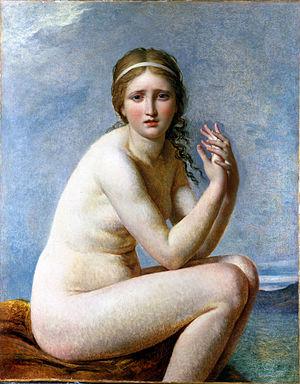
Psyché Abandonnée, de Jacques-louis David huile sur toile (1795), collection particulière
Psyché abandonnée est un nu peint par Jacques-Louis David vers 1795 représentant le thème de Psyché abandonnée par l'Amour. Le tableau connu par les trois listes des œuvres dressées par l'artiste, comme formant un pendant avec la Vestale fut longtemps considéré comme perdu. La toile est retrouvée en 1991, et redécouverte publiquement lors de l'exposition L’Antiquité rêvée présentée au musée du Louvre en 2010. Peinture atypique dans l'œuvre de David Psyché abandonnée se caractérise par son style inachevé, et par son approche du nu féminin, différent des canons académiques.
La peinture néo-classique est un courant pictural issu du néo-classicisme qui apparaît à la seconde moitié du XVIIIᵉ siècle et se poursuit jusqu'aux débuts du XIXᵉ siècle, succédant au rococo, et précédant la peinture romantique.